Luxembourg Palace

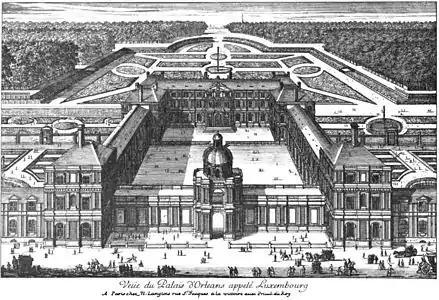
View of the Palais d'Orléans, c. 1643, with the garden parterre designed by Jacques Boyceau visible behind

In 1642, Marie de' Medici bequeathed the Luxembourg to her second and favourite son, Gaston, Duke of Orléans, who called it the Orléans Palace ("Palais d'Orléans") but by popular will it was still known by its original name. Upon Gaston's death, the palace passed to his widow, Marguerite of Lorraine, then to his elder daughter by his first marriage, Anne, Duchess of Montpensier "La Grande Mademoiselle". In 1660, Anne de Montpensier sold the Luxembourg to her younger half-sister, Élisabeth Marguerite of Orléans, duchess of Guise who, in turn, gave it to her cousin, King Louis XIV, in 1694.